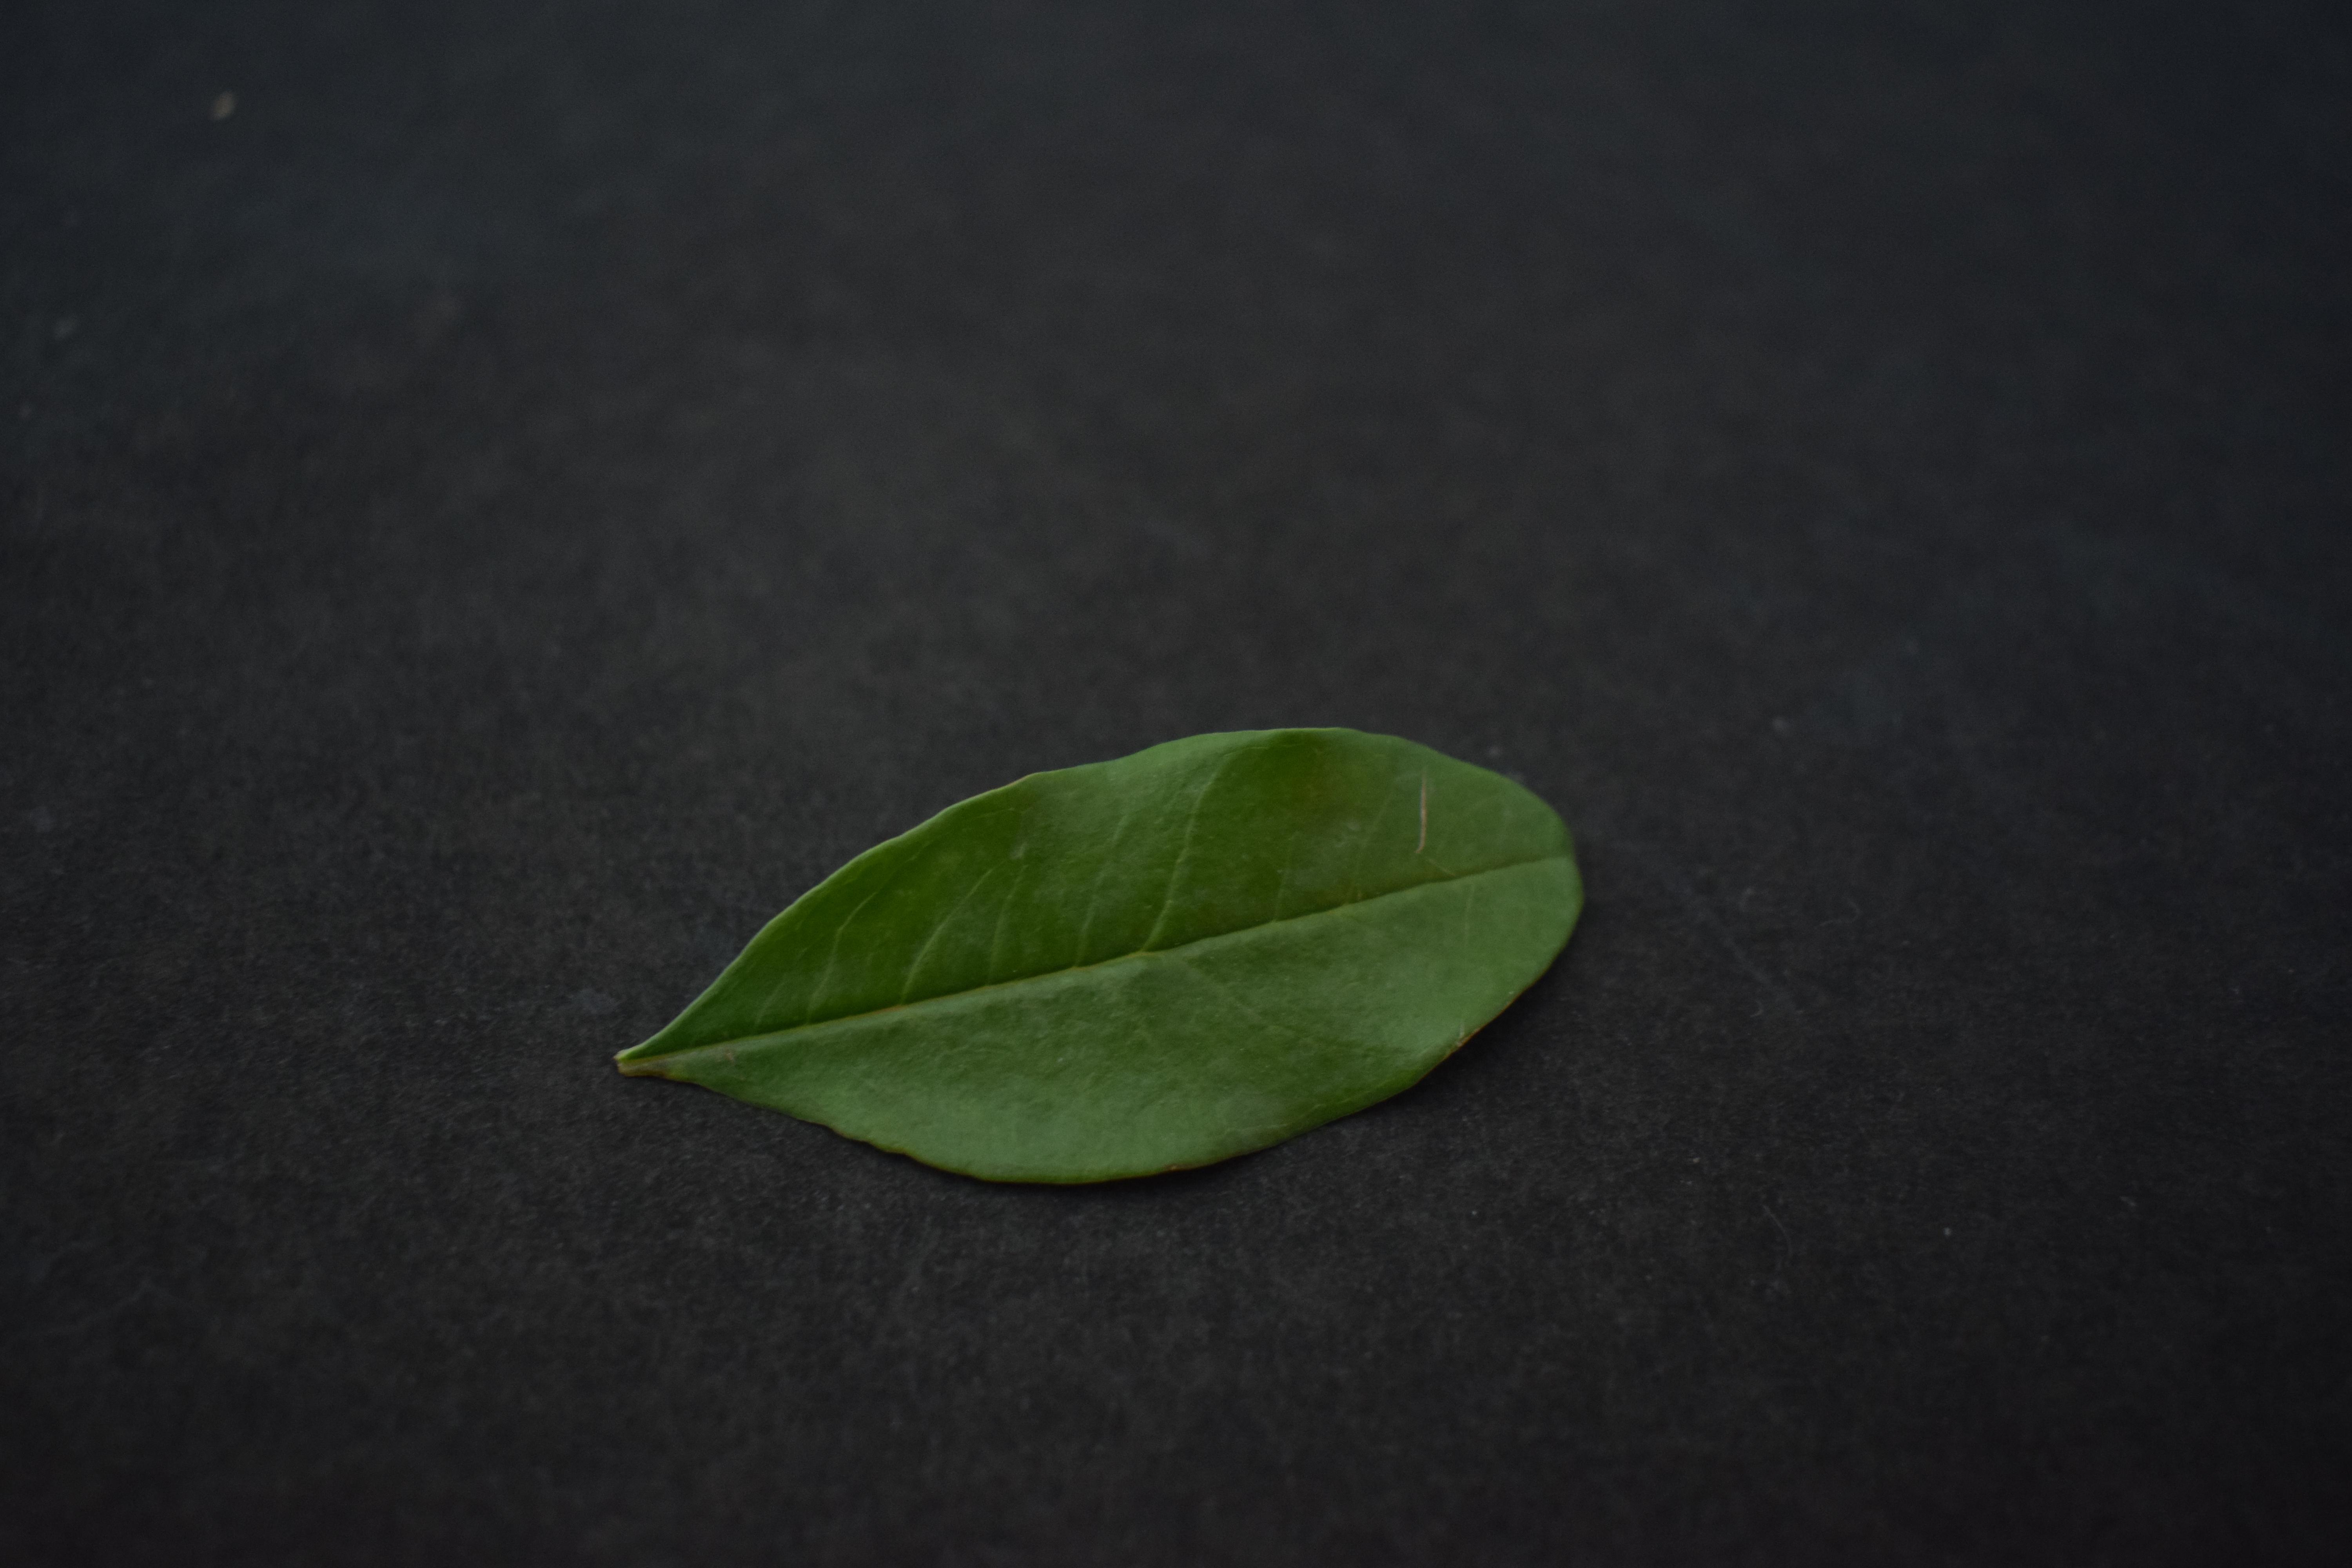
Plant species: Pomegranate